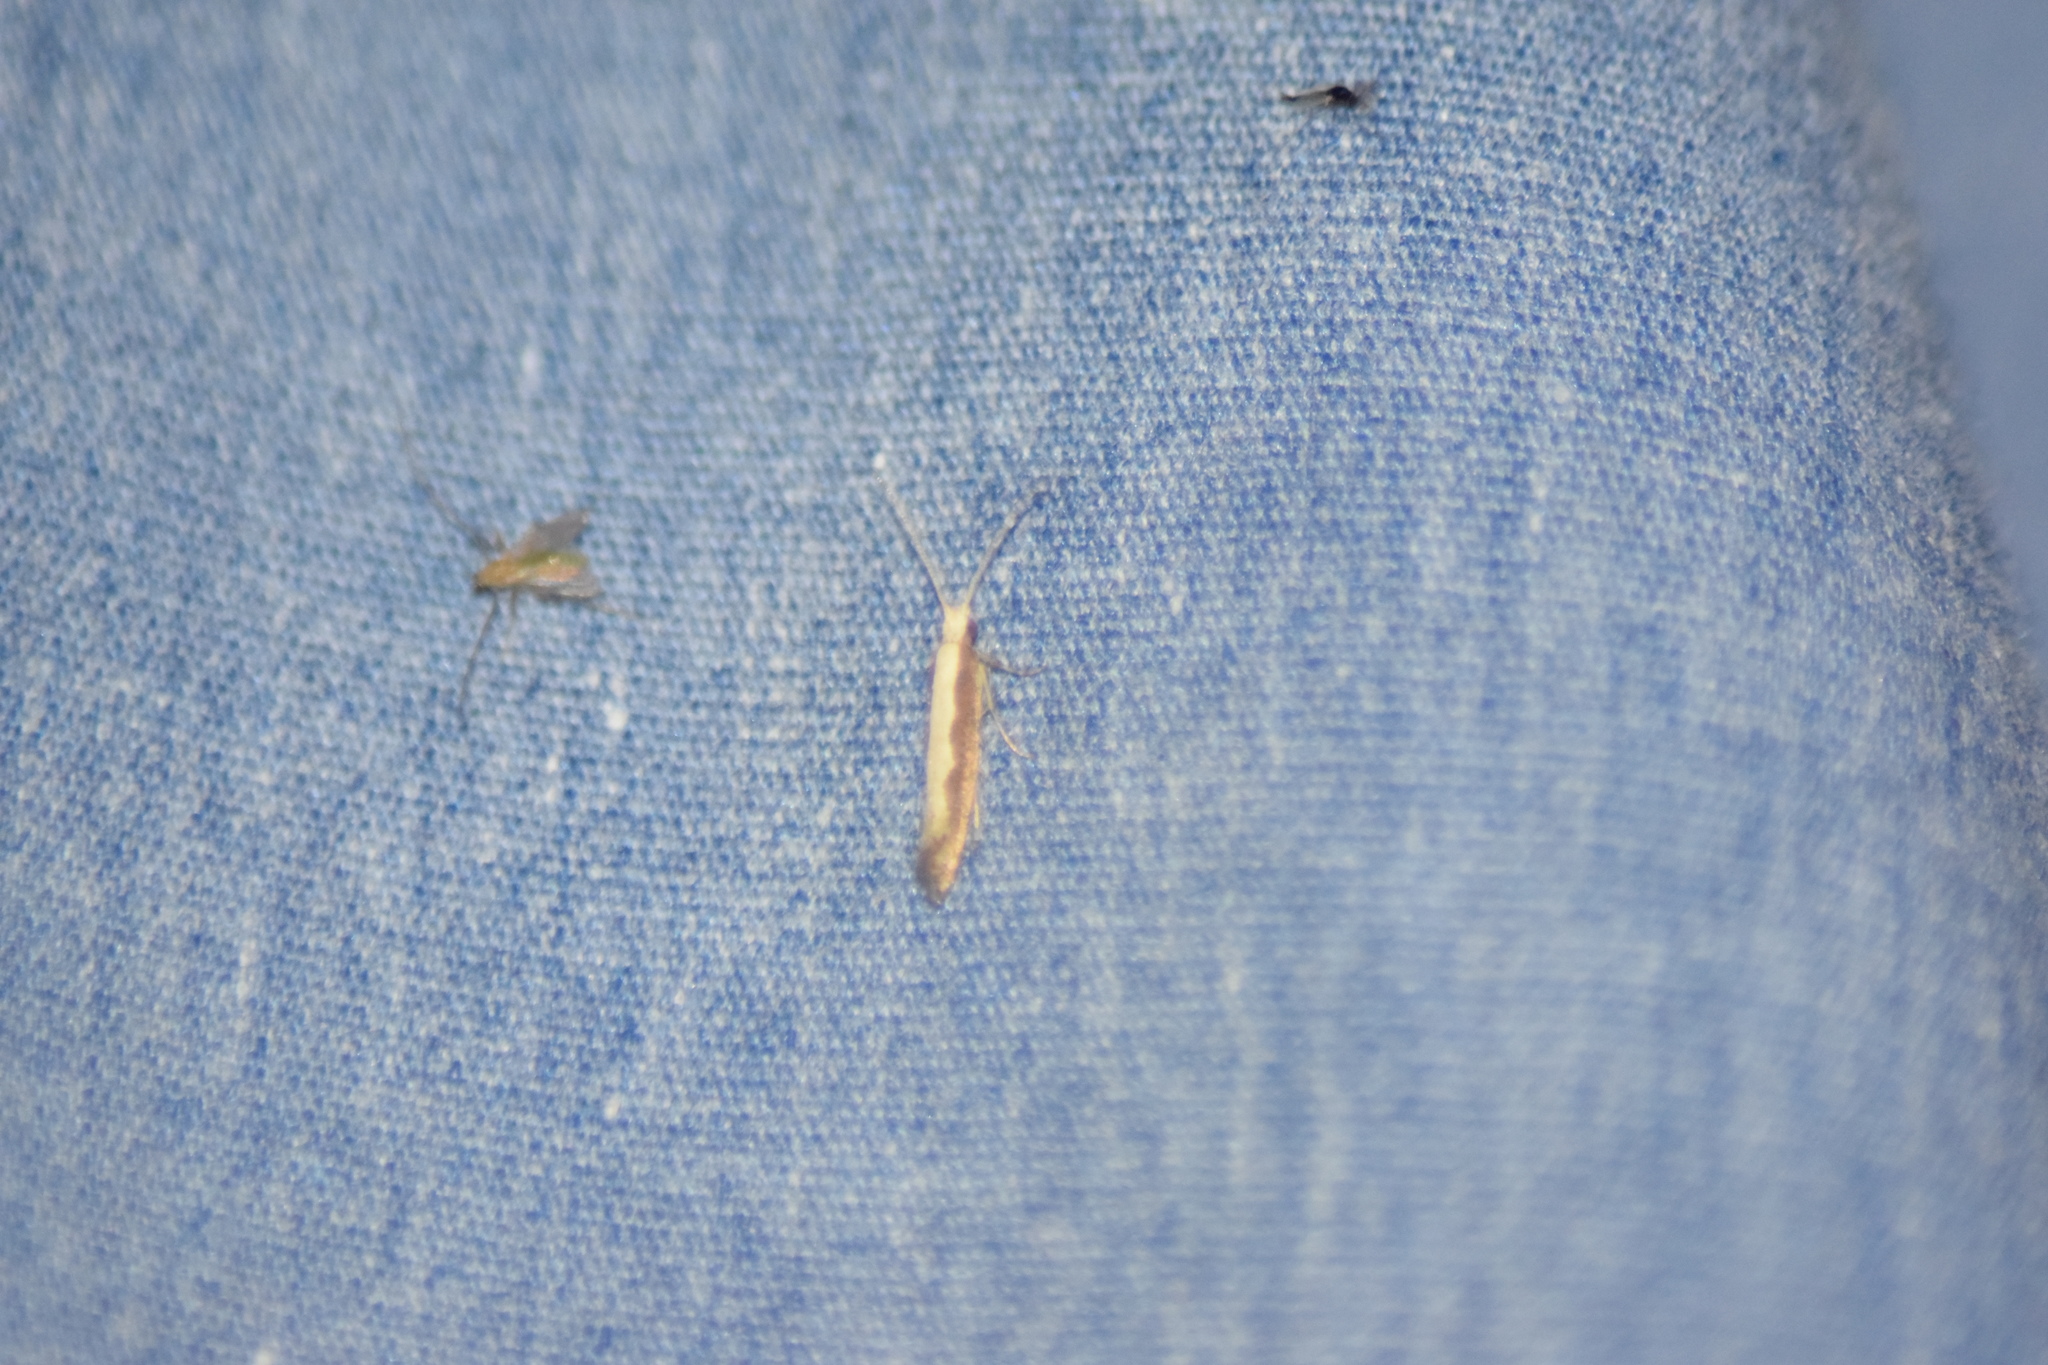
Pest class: diamondback_moth